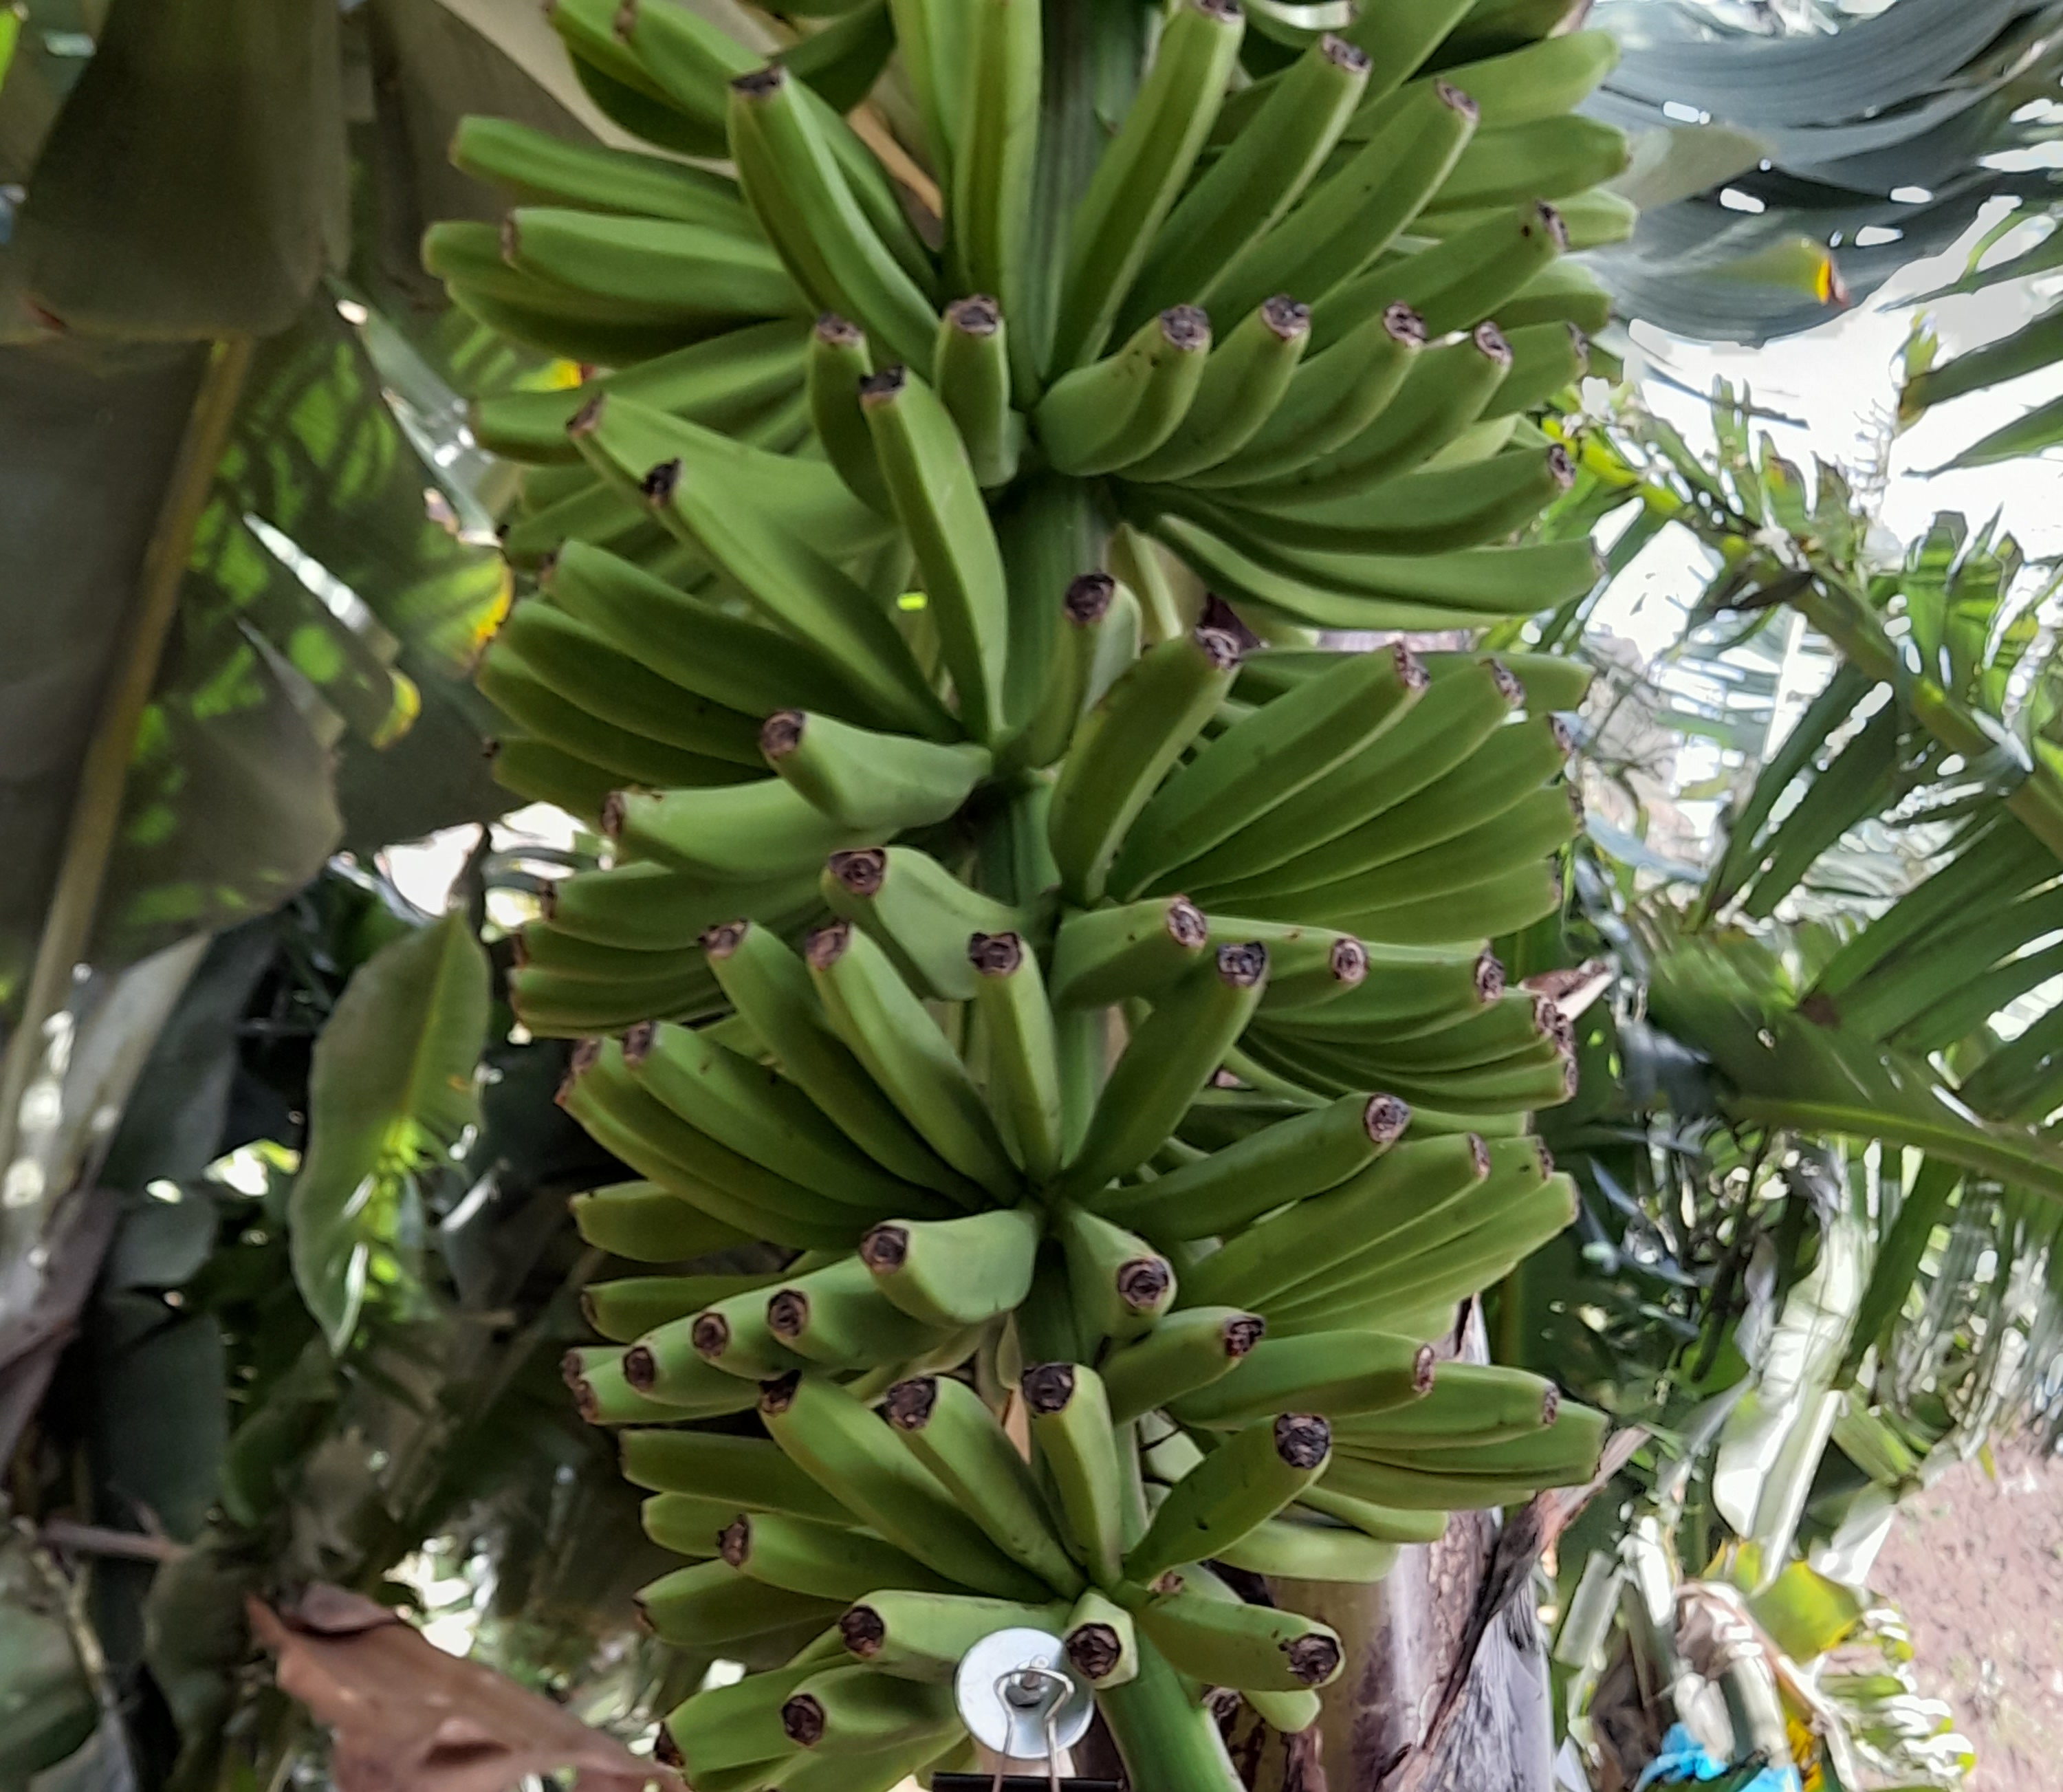
Label: Keep